Lyndon Station, Wisconsin

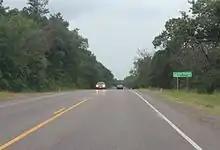
Sign for Lyndon Station

According to the United States Census Bureau, the village has a total area of , all of it land.